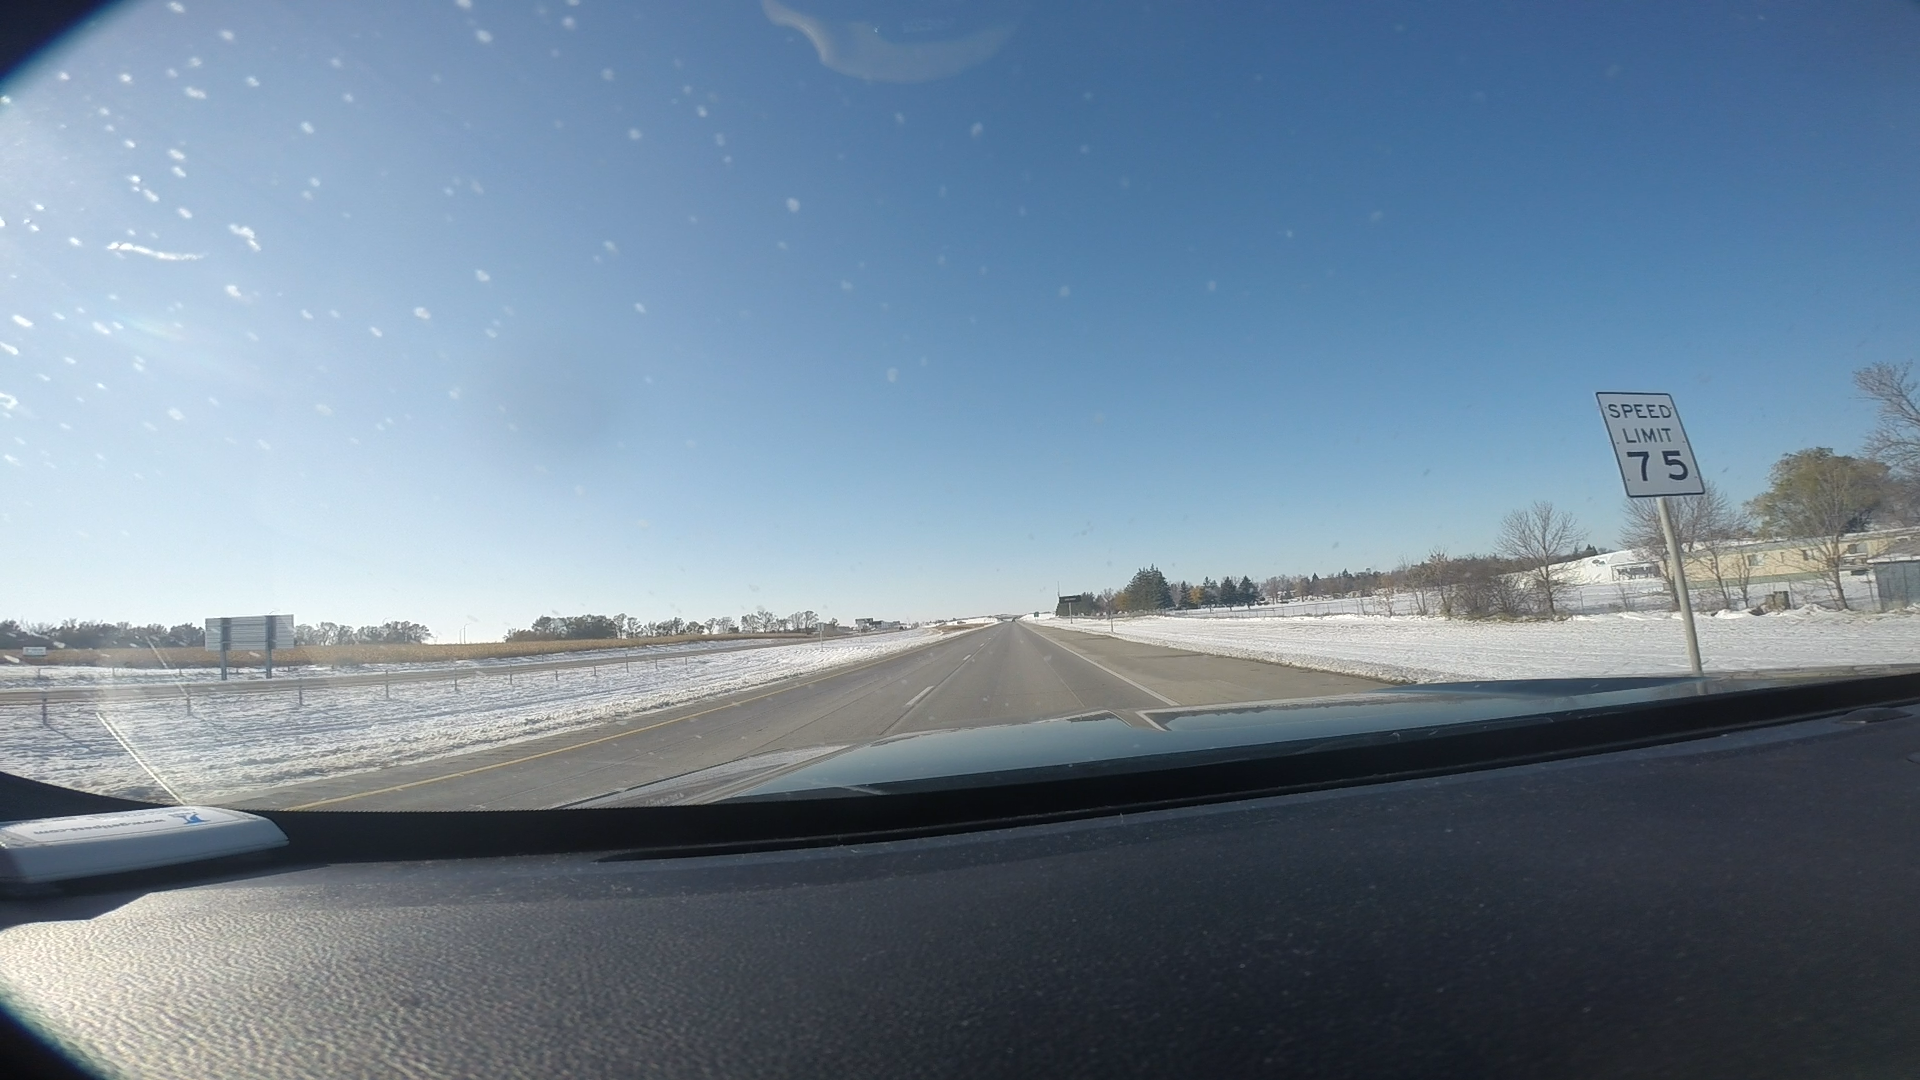
Speed limit sign label: mph75